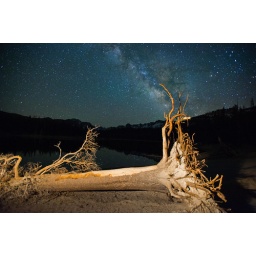
I lit the tree with a head lamp by doping a quick sweep over it at the start of the exposure.